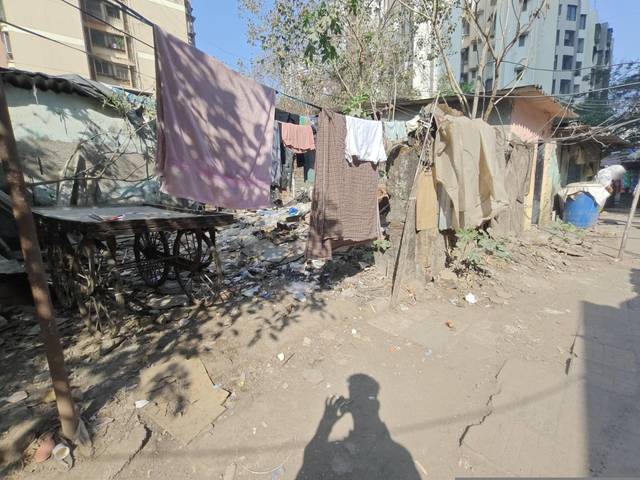
Region: India
Coordinates: 19.174, 72.872